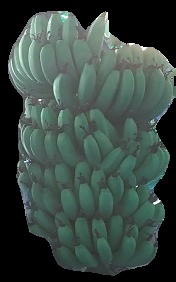
Variety: pachbale
Grade: grade1